Great Syrian Revolt

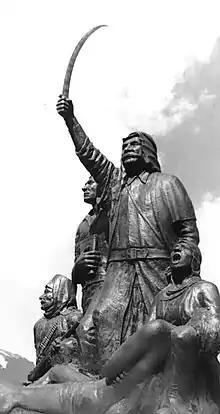
Statue of the Great Syrian Revolution in Majdal Shams

The Great Syrian Revolt, also known as the Revolt of 1925, was a general uprising across the State of Syria and Greater Lebanon during the period of 1925 to 1927. The leading rebel forces initially comprised fighters of the Jabal Druze State in southern Syria, and were later joined by Sunni, Druze and Shiite and factions all over Syria. The common goal was to end French occupation in the newly mandated regions, which passed from Turkish to French administration following World War I.